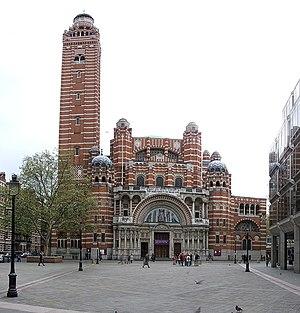
L'archidiocèse de Westminster est une église particulière de l'Église catholique au Royaume-Uni. Son siège est la cathédrale du Très Précieux Sang de Westminster à Londres. L'archevêque métropolitain de Westminster est également le primat d'Angleterre et du Pays de Galles. Depuis 2009, l'archevêque métropolitain de Westminster est Vincent Nichols. Son prédécesseur, Cormac Murphy-O'Connor, cardinal-prêtre de Santa Maria sopra Minerva, est l'archevêque émérite de Westminster.